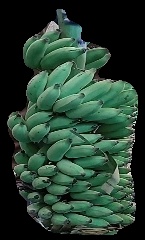
Variety: elakki-bale
Grade: grade1